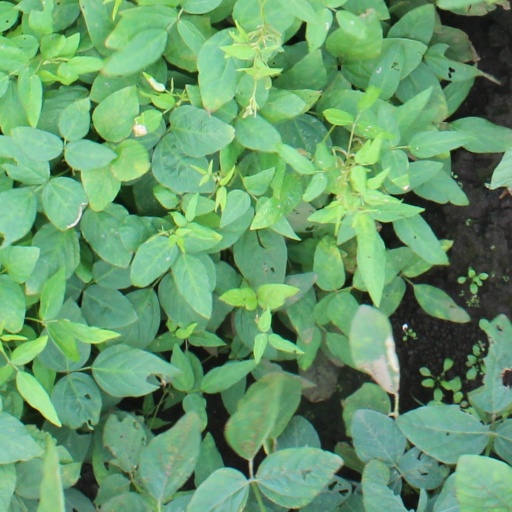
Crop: soybean